Philippe Bolo

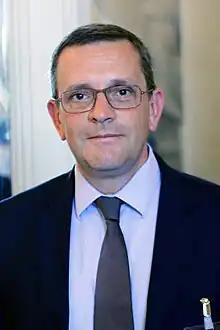

Philippe Bolo (born 25 Mars 1967) is a French politician of the Democratic Movement who has been serving as a member of the French National Assembly since 18 June 2017, representing the department of Maine-et-Loire.